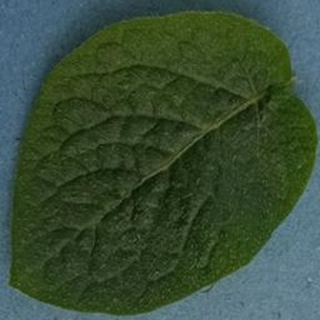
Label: healthy_potato